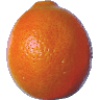
Label: tangelo